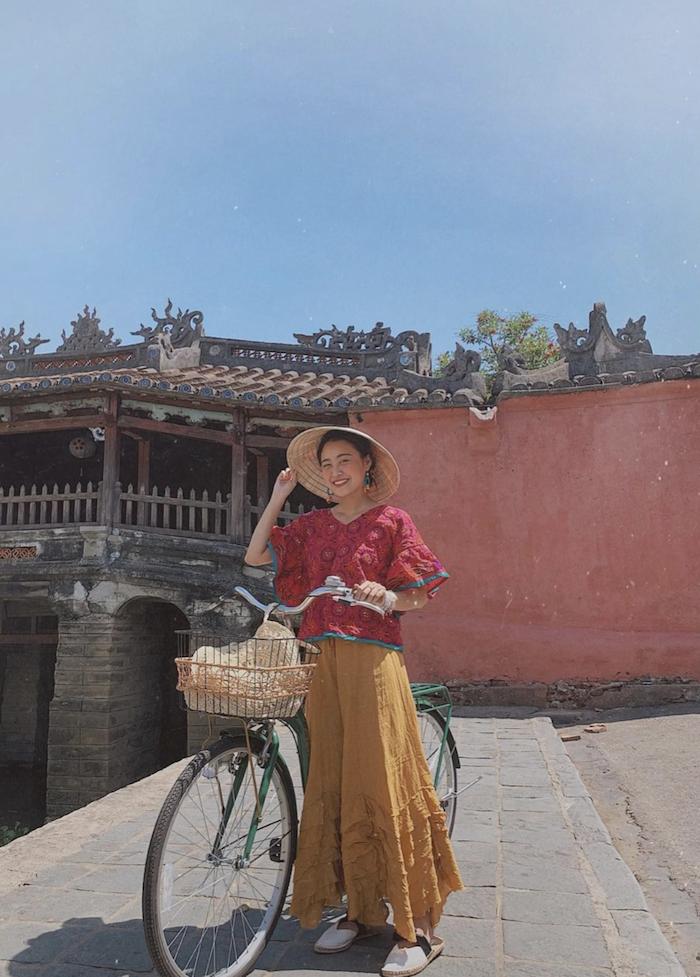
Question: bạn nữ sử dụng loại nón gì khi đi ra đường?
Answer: bạn nữ đội nón lá khi đi ra đường